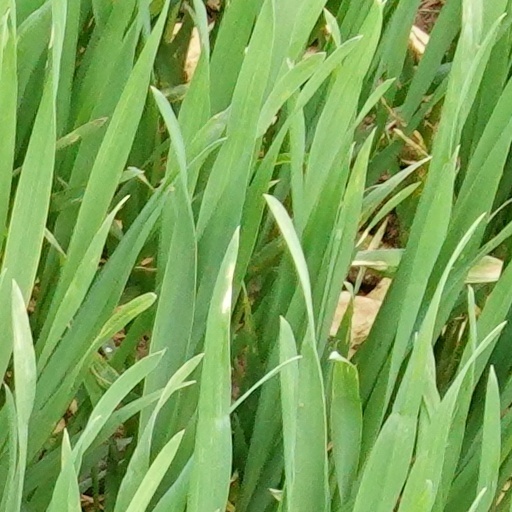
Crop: wheat